Malaybalay

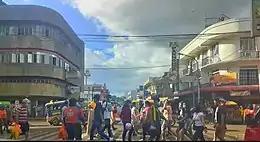
View of Sayre Highway and the downtown Malaybalay

The city is mainly an agricultural area, and its products include rice, corn, sugarcane, vegetables, legumes, root crops and commercial crops such as rubber, coffee, banana and pineapple. During the past years, corn used to be the pre-dominant crop in the city. But as the corn areas gave way to sugarcane, agri-farms (poultry, hog), and residential areas, sugarcane (306,600 metric tons) and rice (30,318 MT) came out now as the predominant crops in terms of production volume. These products are usually sold in the local market, or in nearby municipalities of the province. There are also farmers producing larger volume of corn and rice who sell their products in Cagayan de Oro.